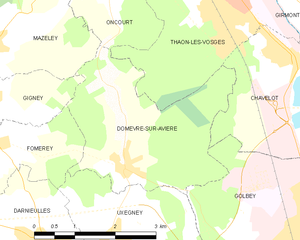
Carte des communes françaises Domèvre-sur-Avière
Domèvre-sur-Avière est une commune française située dans le département des Vosges, en région Grand Est.